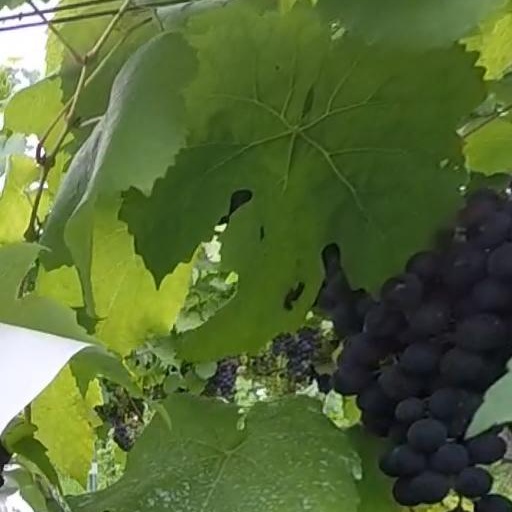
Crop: grape